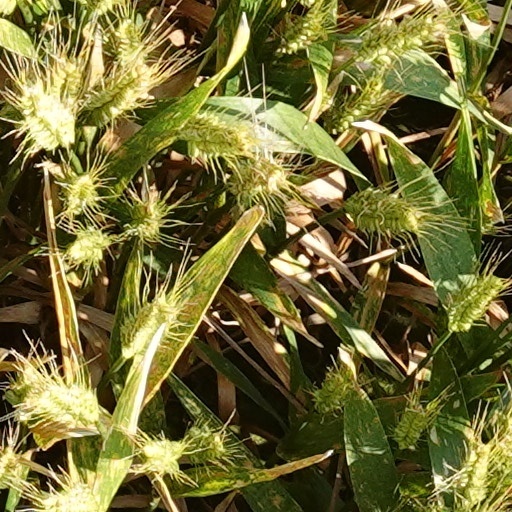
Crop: wheat